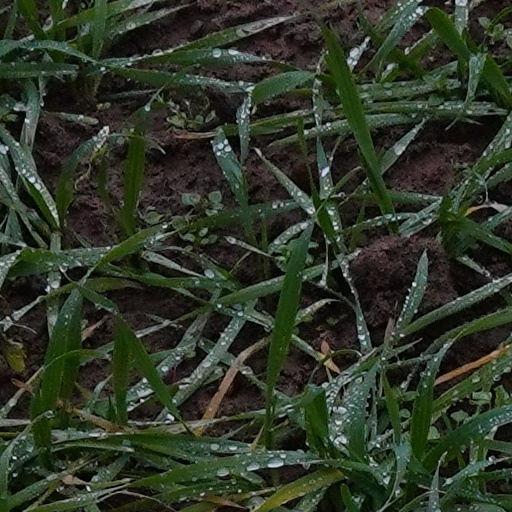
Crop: wheat